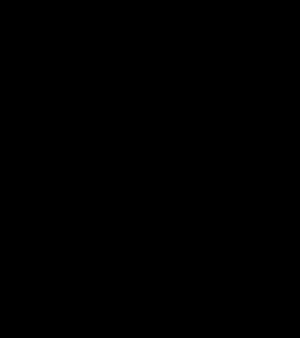
Le spesmilo est une ancienne unité monétaire internationale, proposée par René de Saussure en 1907.